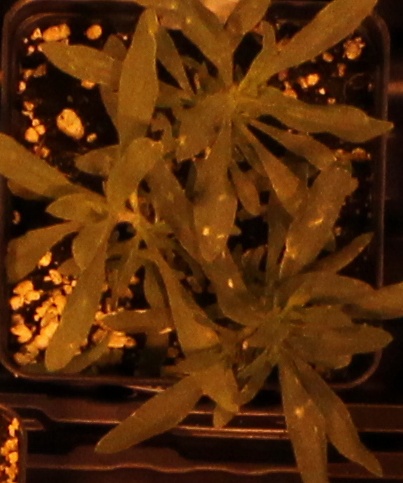
Label: Kochia